Jason Todd

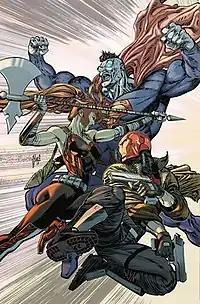
Jason Todd with Artemis and Bizarro on the variant cover of "Red Hood and the Outlaws" (vol. 2) #22 (July 2018). Art by Guillem March.

A teaser image released to promote "Countdown" showed a figure resembling Red Robin among assembled heroes in poses symbolic of their roles in the series. After a series of contradictory statements about this figure, executive editor Dan DiDio firmly stated in the July 2007 DC Nation column that the figure is Jason Todd. The Red Robin costume, originally designed by Alex Ross for the 1996 "Kingdom Come" limited series and worn by the Earth-22 Dick Grayson, is seen in "Countdown to Final Crisis" #16 in the Earth-51 Batman's base of operations; it is revealed that Earth-51 became the peaceful world it is because the Batman of this Earth killed all the supervillains after his Jason was killed by the Joker. In issue #14, Jason dons the Red Robin suit—described by Earth-51's Batman as something he was going to give Todd's counterpart when he was older—and goes into battle alongside Earth-51 Batman. During a battle with a group of Monarch's soldiers, Earth-51 Batman is killed by the Ultraman of Earth-3, deeply affecting Jason. In his grief, Todd kills an alternate version of the Joker, also involved in Batman's killing, who then mocks his loss, vacating alongside Donna, Ray, and Kyle to the planet Apokolips before Earth-51's destruction.